Monument of Jews and Poles Common Martyrdom, Warsaw

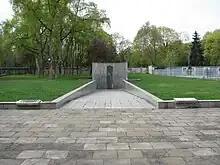

Monument of Jews and Poles Common Martyrdom in Warsaw commemorates the martyrdom and death of seven thousand Jews and Poles who were murdered in mass executions in this place in 1940-1943 during the German occupation of Poland in World War II.